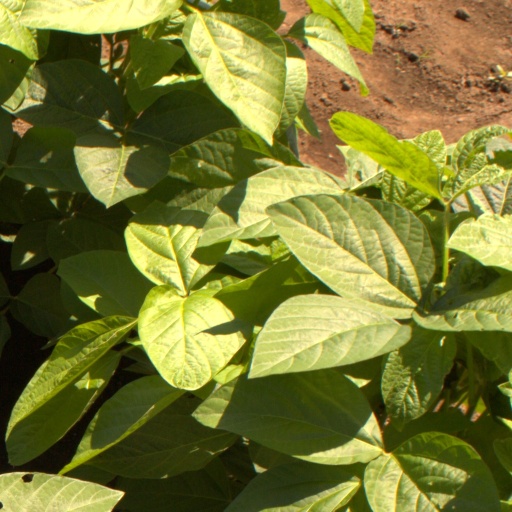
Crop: soybean